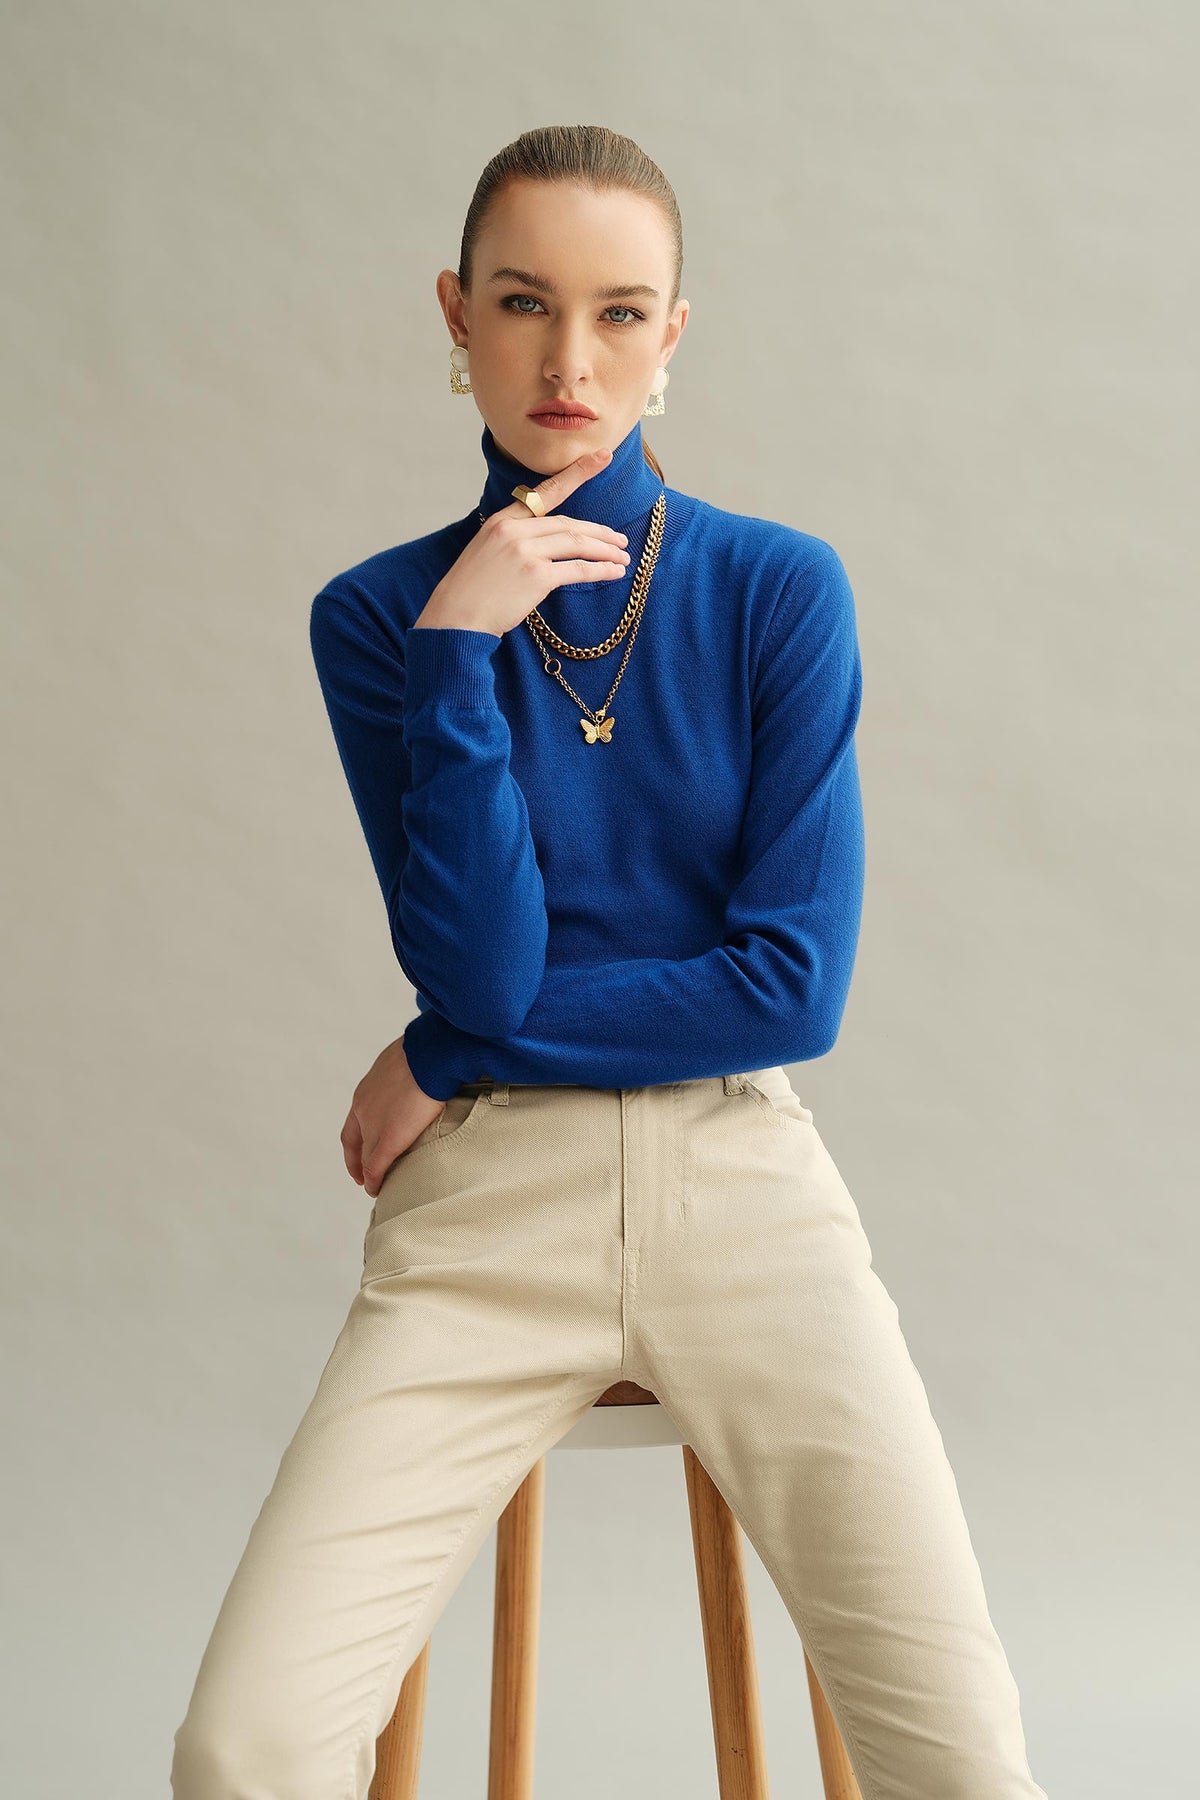
blue turtleneck sweater sweater